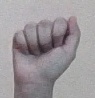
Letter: saad